Pressure politics

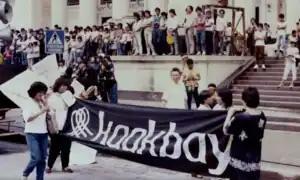
KAAKBAY led by the Diokno family started the coalitions to oppose Marcos and relied on pressure politics, serving as what Diokno called a "parliament-of-the-streets".

In the Philippines, after the assassination of Benigno "Ninoy" Aquino Jr. in August 1983 at Manila Airport (now called Ninoy Aquino International Airport), Jose W. Diokno, the leader of the opposition against the Ferdinand Marcos dictatorship, through his umbrella organization the "Kilusan sa Kapangyarihan at Karapatan ng Bayan" (Movement for People's Sovereignty and Democracy) Organization or KAAKBAY that was formed in March 1983, used pressure politics to sway and battle the Marcos dictatorship. KAAKBAY used a publication called, ""The Plaridel Papers"" to pursue their ideology of pressure politics or mass protests as a peaceful form of resistance. The August 1984 edition of The "Plaridel" Papers popularized the concept of pressure politics and introduced a political system that would involve the "parliament-of-the-streets" in building a "popular democracy". KAAKBAY, an organization composed of liberal democrats, eventually joined with other center-left and leftist organizations and coalitions to form the first major coalition for the opposition called, "Justice for Aquino, Justice for All" or JAJA, in 1983.